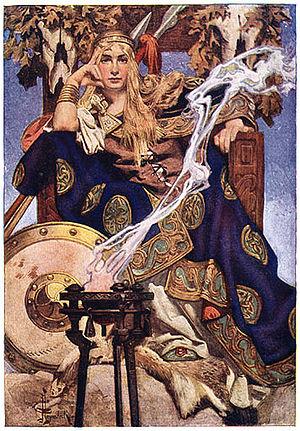
Joseph Christian Leyendecker fut l'un des plus importants illustrateurs américains du début du XXᵉ siècle. Il est surtout connu pour ses affiches, livres, illustrations publicitaires, ainsi que la création de la figure du « Arrow Collar Man » pour la marque Arrow, et ses couvertures pour The Saturday Evening Post. Entre 1896 et 1950, Leyendecker a peint plus de 400 couvertures de magazines. Pendant l'âge d'or de l'illustration américaine, pour The Saturday Evening Post seul, J. C. Leyendecker a produit 322 couvertures, ainsi que plusieurs publicités pour ses pages intérieures. Aucun autre artiste jusqu'à l'arrivée de Norman Rockwell deux décennies plus tard, ne fut plus étroitement identifié avec cette revue. Leyendecker « a pratiquement inventé l'idée du concept moderne de l'illustration de magazine. ».
Dans la mythologie celtique irlandaise, la reine Medb apparaît notamment dans « La razzia des vaches de Cooley », long récit mythique, qui appartient au Cycle d'Ulster.